Curb mining

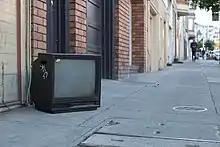
A television set discarded on a sidewalk

Curb mining is the act of salvaging appliances, electronics, furniture and art discarded on the street ("curbside"). In cities around the world, people often dispose of furniture and other unwanted items by leaving them on the sidewalk for others to take.